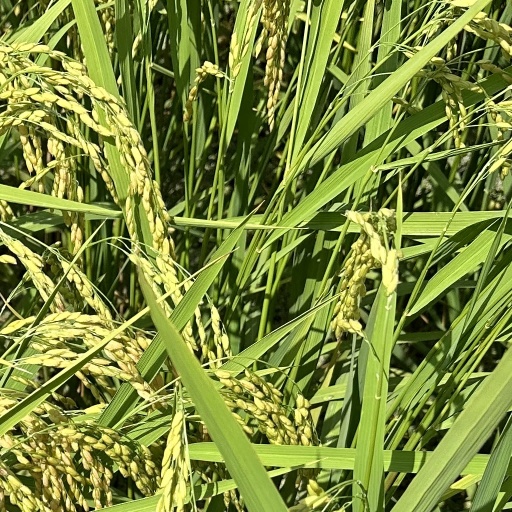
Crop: rice